Climate change in Illinois

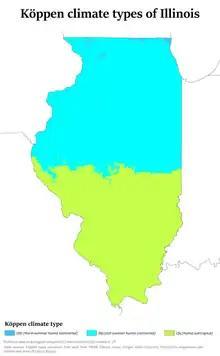
Köppen climate types in Illinois.

Climate change in Illinois encompasses the effects of climate change, attributed to man-made increases in atmospheric carbon dioxide, in the U.S. state of Illinois.